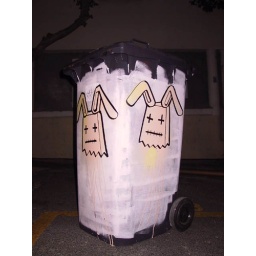
Long street Carnival live painting demonstration organised by circus ninja clothing and exhibition space.